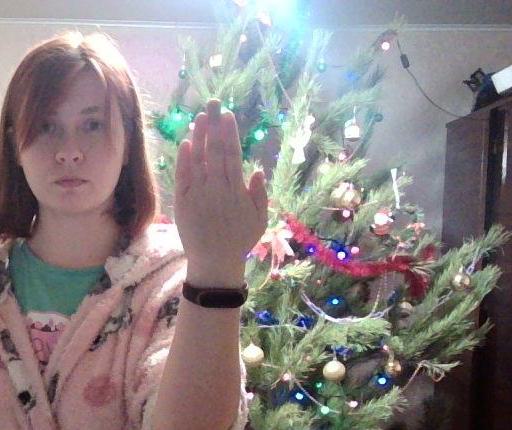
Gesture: stop_inverted